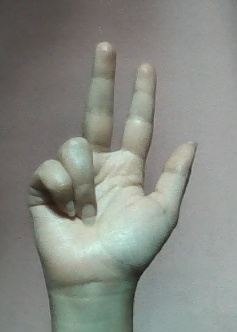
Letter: al